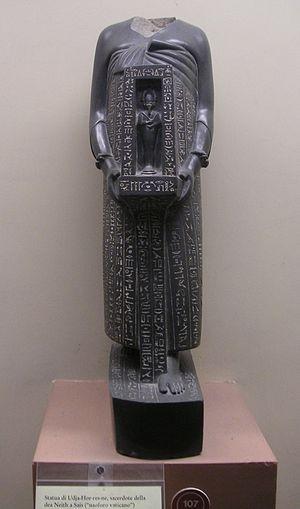
Statue du dignitaire saïte Oudjahorresné présentant un naos contenant une statuette du dieu Osiris-Hémag qui réside à Saïs - XXVIe et XXVIIe dynasties égyptiennes - Museo Gregoriano du Vatican - Rome
Oudjahorresné est un prêtre égyptien de Neith qui a vécu au -VIᵉ siècle à la fin de la XXVIᵉ dynastie sous les règnes d'Amasis puis de Psammétique III.